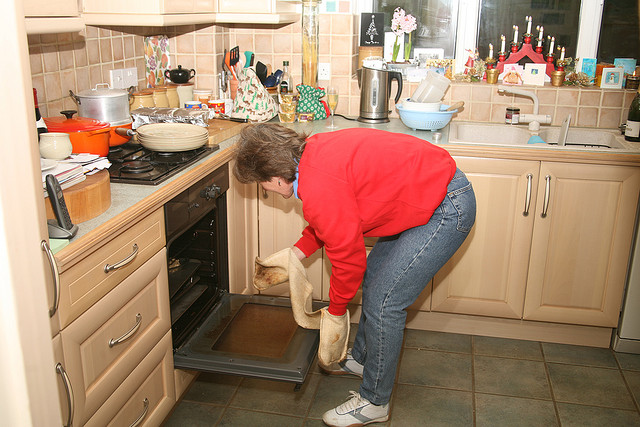
user: Given an image and a question. Answer the question in a short answer. Question: What kitchen appliance is she reaching into? Short Answer:
assistant: oven